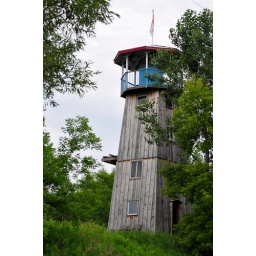
- almost didn't notice this tower hiding in the trees off some backroad